Slavery in the United States

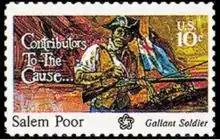
This postage stamp, which was created at the time of the Bicentennial, honors Salem Poor, who was an enslaved African-American man who purchased his freedom, became a soldier, and rose to fame as a war hero during the Battle of Bunker Hill.

During most of the British colonial period, slavery existed in all the colonies. People enslaved in the North typically worked as house servants, artisans, laborers, and craftsmen, with the greater number in cities. Many men worked on the docks and in shipping. In 1703, more than 42 percent of New York City households held enslaved people in bondage, the second-highest proportion of any city in the colonies, behind only Charleston, South Carolina. Enslaved people were also used as agricultural workers in farm communities, especially in the South, but also in upstate New York and Long Island, Connecticut, and New Jersey. By 1770, there were 397,924 black people out of a population of 2.17 million in what would soon become the United States. The slaves of the colonial era were unevenly distributed from north to south: 14,867 lived in New England, where they were three percent of the population; 34,679 lived in the Middle Colonies, where they were six percent of the population; and 347,378 in the five Southern Colonies, where they were 31 percent of the population.